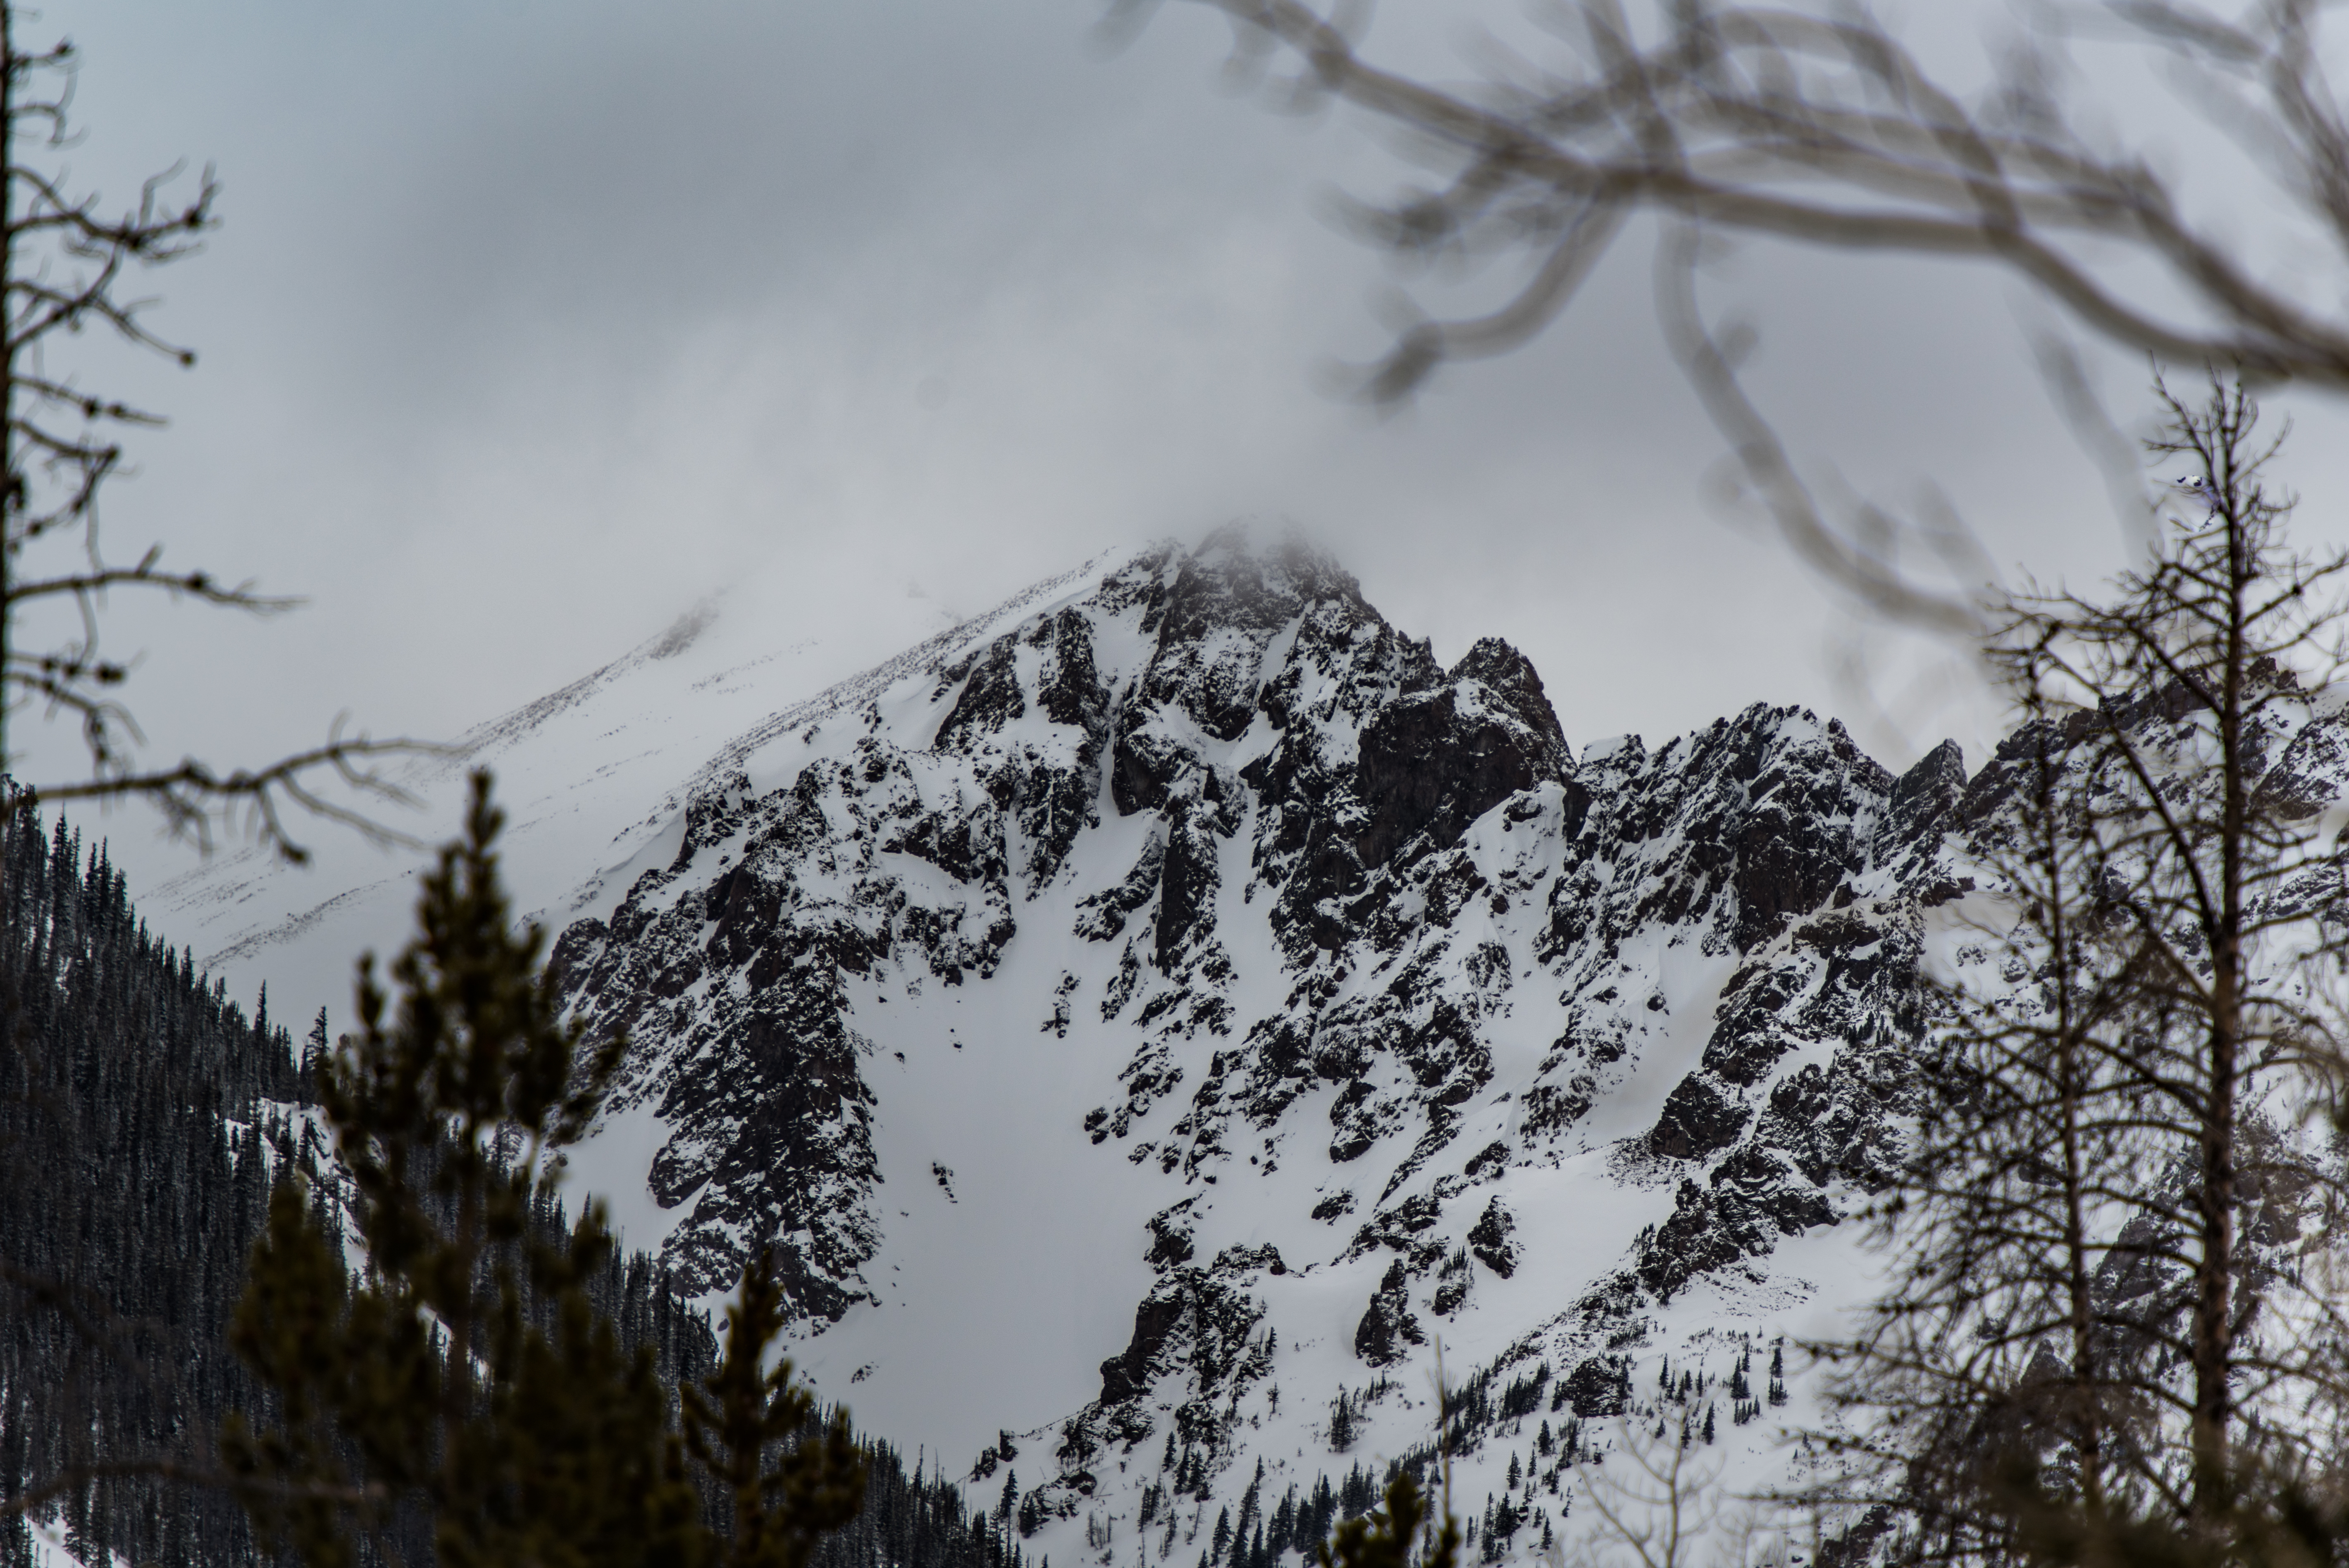
tree, nature, forest, branch, mountain, snow, winter, cloud, mountain range, weather, season, ridge, freezing, atmospheric phenomenon, woody plant, mountainous landforms, geological phenomenon